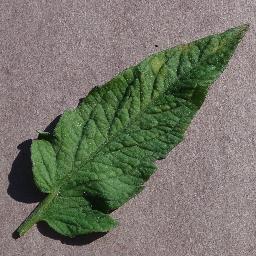
Label: Tomato___Leaf_Mold